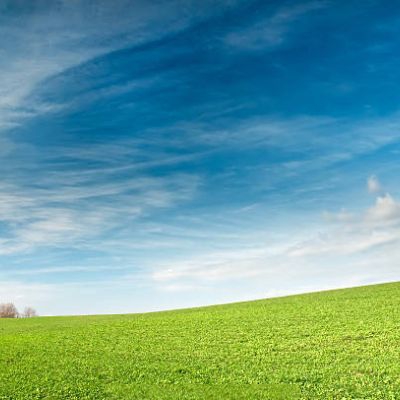
Cloud type: Cirrostratus (Cs)